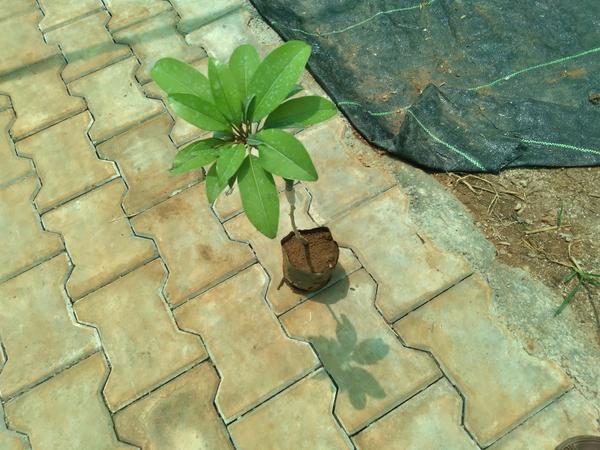
Plant: Sapota